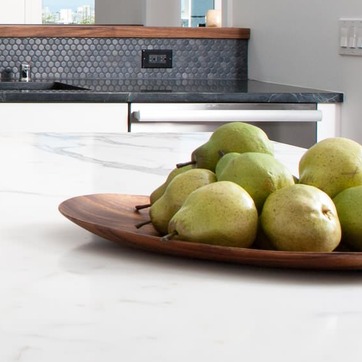
Material: food